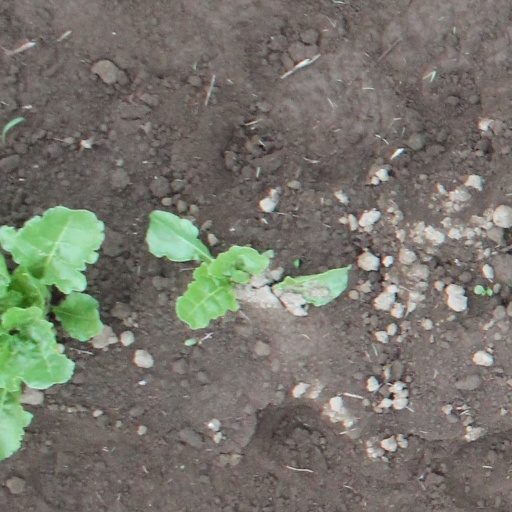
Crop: sugar beet